Michelle Kwan

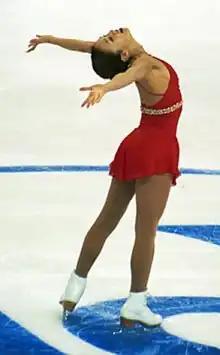
Kwan completing her Scheherazade long program at the 2001–02 Grand Prix of Figure Skating Final in Ontario, Canada

Kwan continued to compete as an eligible skater in the 1998–99 season, although she bypassed the fall Grand Prix season and instead chose to skate in a series of made-for-television pro-am events. Her "regular" competitive programs that season were "Fate of Carmen" (short program) and "Lamento D'Ariane" (free skate). Kwan won her third national title at the 1999 U.S. Championships, competing against a weak field. At the 1999 World Championships, Kwan did not skate her best, and placed second behind Russian competitor Maria Butyrskaya.